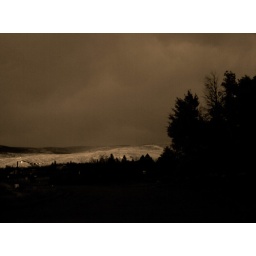
Converted to black and white in Photoshop CS5